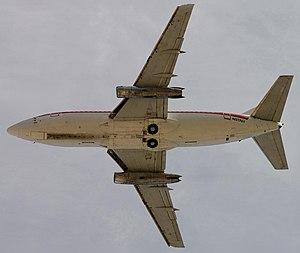
Le Boeing 737 est un avion de ligne court à moyen-courrier biréacteur à fuselage étroit développé et construit depuis 1967 par la Boeing Commercial Airplanes. Initialement développé comme un dérivé des 707 et 727, plus petit et plus abordable, le 737 se dérive en une famille de dix modèles pouvant emporter de 85 à 215 passagers. Depuis 2004, le 737 est le seul avion de ligne à fuselage étroit de Boeing en production. Depuis son lancement jusqu'en mars 2018, plus de 10 000 appareils ont été produits, ce qui faisait du Boeing 737 l'avion de ligne à réaction le plus vendu jusqu'en 2018.